IIT Delhi

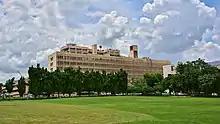
Multi-Storey Building (MS) facing the front lawns

The concept of IIT was first introduced by Nalini Ranjan Sarkar, then a Member of Education on the Viceroy's executive council. Following his recommendations, the first Indian Institute of Technology was established in the year 1950 in Kharagpur. In his report, Shri Sircar suggested that such institutes should also be established in different parts of the country. The Government, having accepted these recommendations of the Sircar Committee, decided to establish more Institutes of Technology with the assistance of friendly countries who were prepared to help. The first offer of help came from the USSR, who agreed to collaborate in the establishment of an Institute through UNESCO in Bombay. This was followed by the Institutes of Technology at Madras, Kanpur, and Delhi with collaborations with West Germany, the United States, and UK respectively.